Richard Nixon 1968 presidential campaign

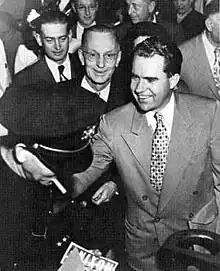
Congressman Nixon campaigning for U.S. Senate

Nixon was elected to the United States House of Representatives in 1946, representing California's 12th congressional district from 1947 until his election to the Senate in 1950. As a member of Congress, he gained a reputation as a firm anti-Communist. In 1952, he was selected by General Dwight D. Eisenhower, the Republican nominee for president, as his vice presidential nominee. Elected together with Eisenhower, he served as vice president during the height of the Cold War. In office, he traveled the world on "goodwill tours", promoting pro-American policies; he was re-elected with Eisenhower in 1956. At the end of Eisenhower's second term in 1960, Nixon ran unopposed for the Republican nomination, which he received. He lost a close race to Senator John F. Kennedy of Massachusetts, which many credited in part to his unhealthy appearance during the first televised debate.